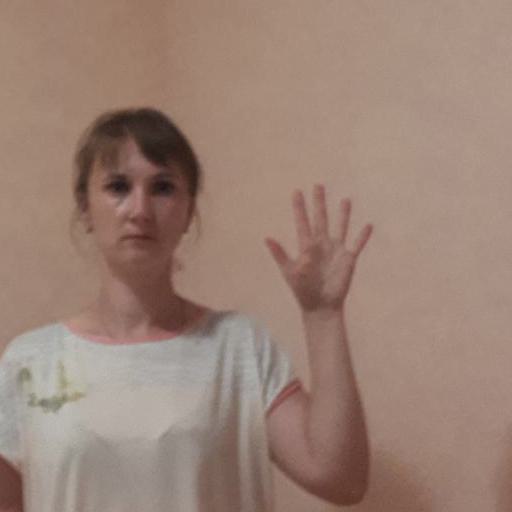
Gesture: palm